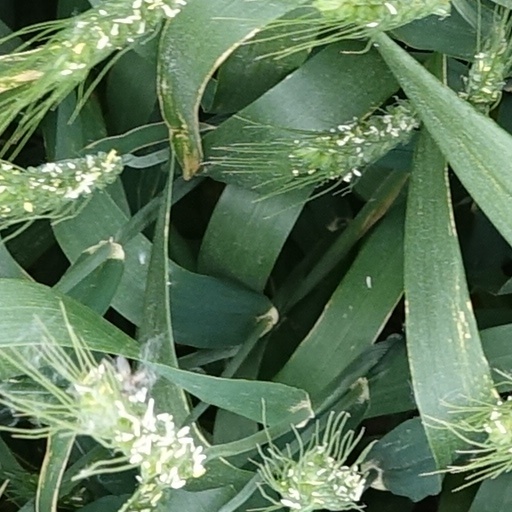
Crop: wheat